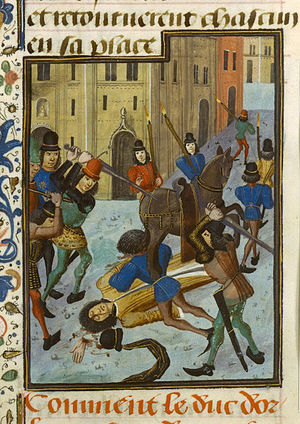
Hundredårskrigen / Anden fase: 1389–1415
Mordet på Louis 1., hertug af Orléans.
Hundredårskrigen var en række konflikter mellem 1337 og 1453 mellem huset Plantagenet, herskere over Kongeriget England, og huset Valois, herskere af Kongeriget Frankrig om arveretten til den franske trone. Hver side trak mange med ind i krigen. Det er en af de største og vigtigste konflikter i middelalderens Europa, hvor fem generationer konger fra to rivaliserende dynastier kæmpede om tronen til det største kongerige i Vesteuropa. Krigen markerede både højdepunktet af ridderlighed og nedgang og udviklede stærke nationale identiteter i begge lande.